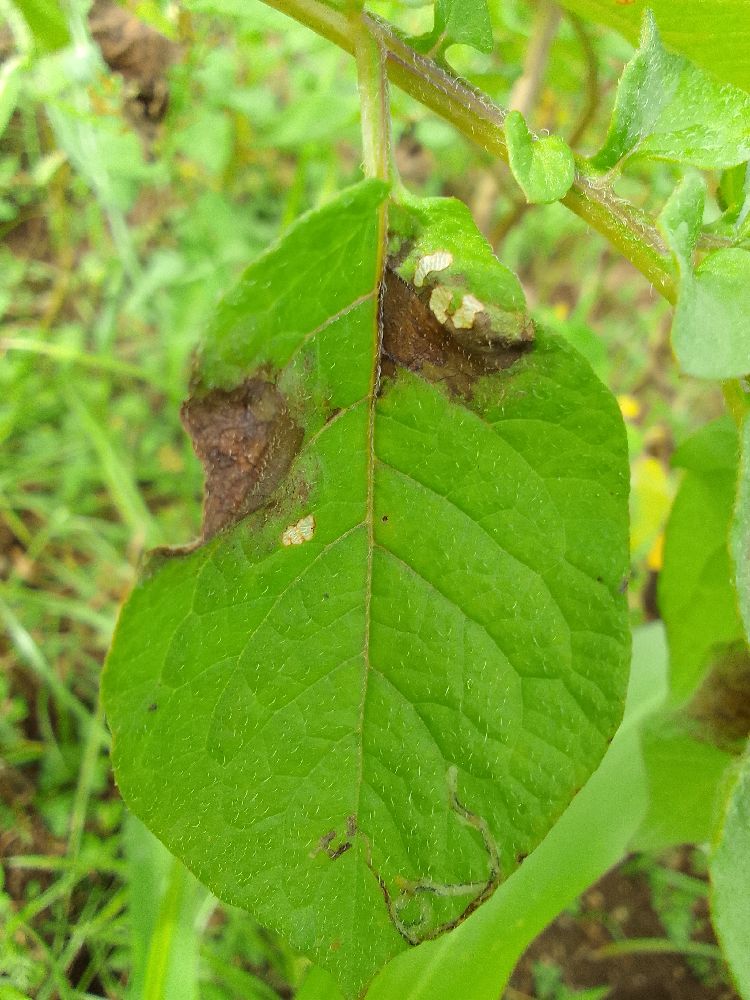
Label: Late blight